Corazon Aquino

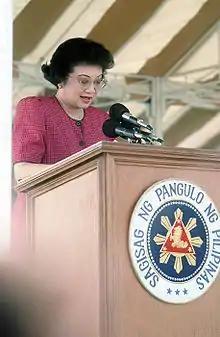
Aquino addresses base workers at a rally at Remy Field concerning jobs for Filipino workers after the Americans withdraw from the U.S. facilities.

President Aquino envisioned agrarian and land reform as the centerpiece of her administration's social legislative agenda. However, her family background and social class as a privileged daughter of a wealthy and landed clan became a lightning rod of criticisms against her land reform agenda.